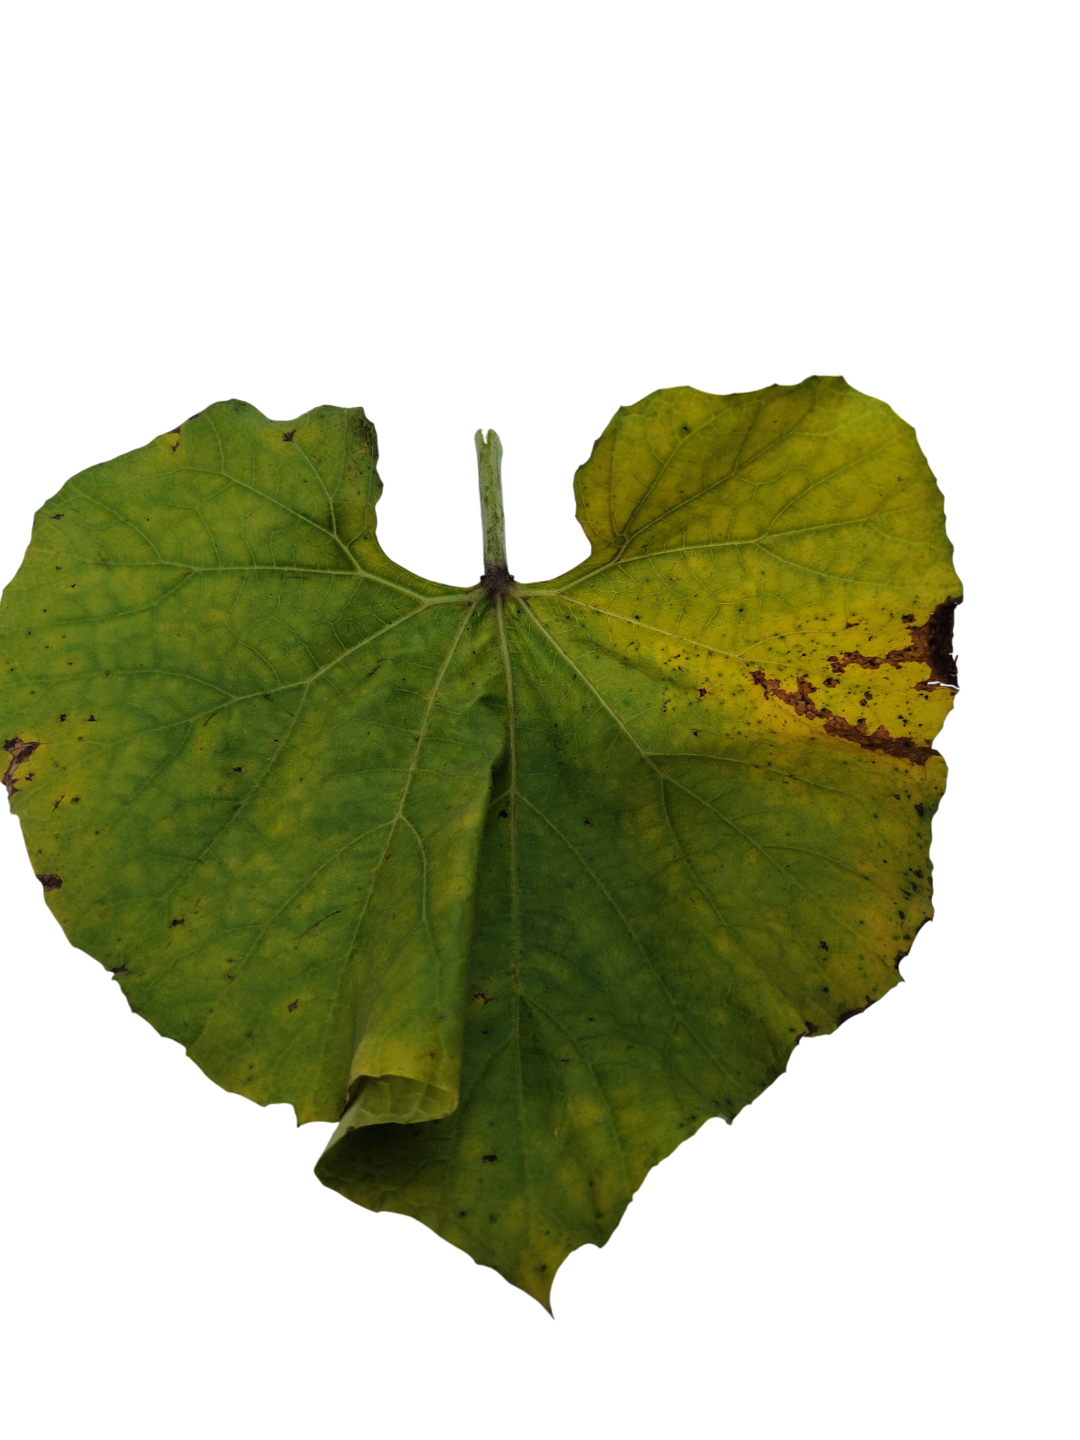
Crop: Bottle Gourd
Label: Downy_Mildew